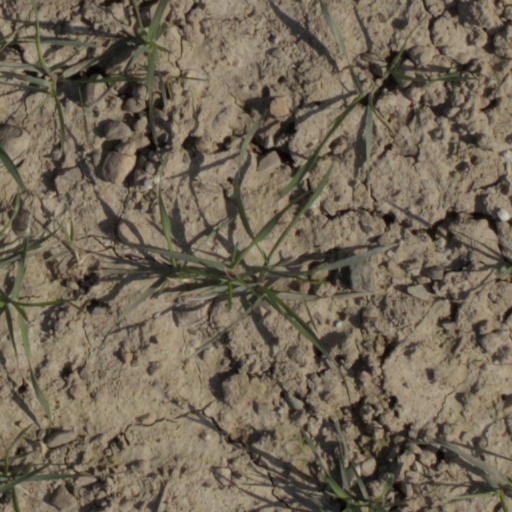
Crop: wheat